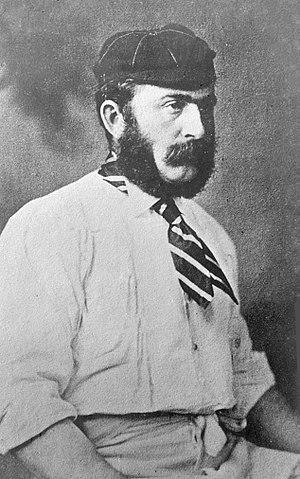
James Lillywhite Junior est un joueur de cricket professionnel et international anglais né le 23 février 1842 à Westhampnett près de Chichester et décédé le 25 octobre 1929 à Chichester. Il effectue sa carrière au sein du Sussex County Cricket Club. En 1877, il emmène une équipe professionnelle en tournée en Australie. Des rencontres qu'il y joue sont reconnues comme les deux premiers matchs de Test cricket de l'histoire, faisant de lui le premier capitaine de l'équipe d'Angleterre. Il devient par la suite arbitre international.